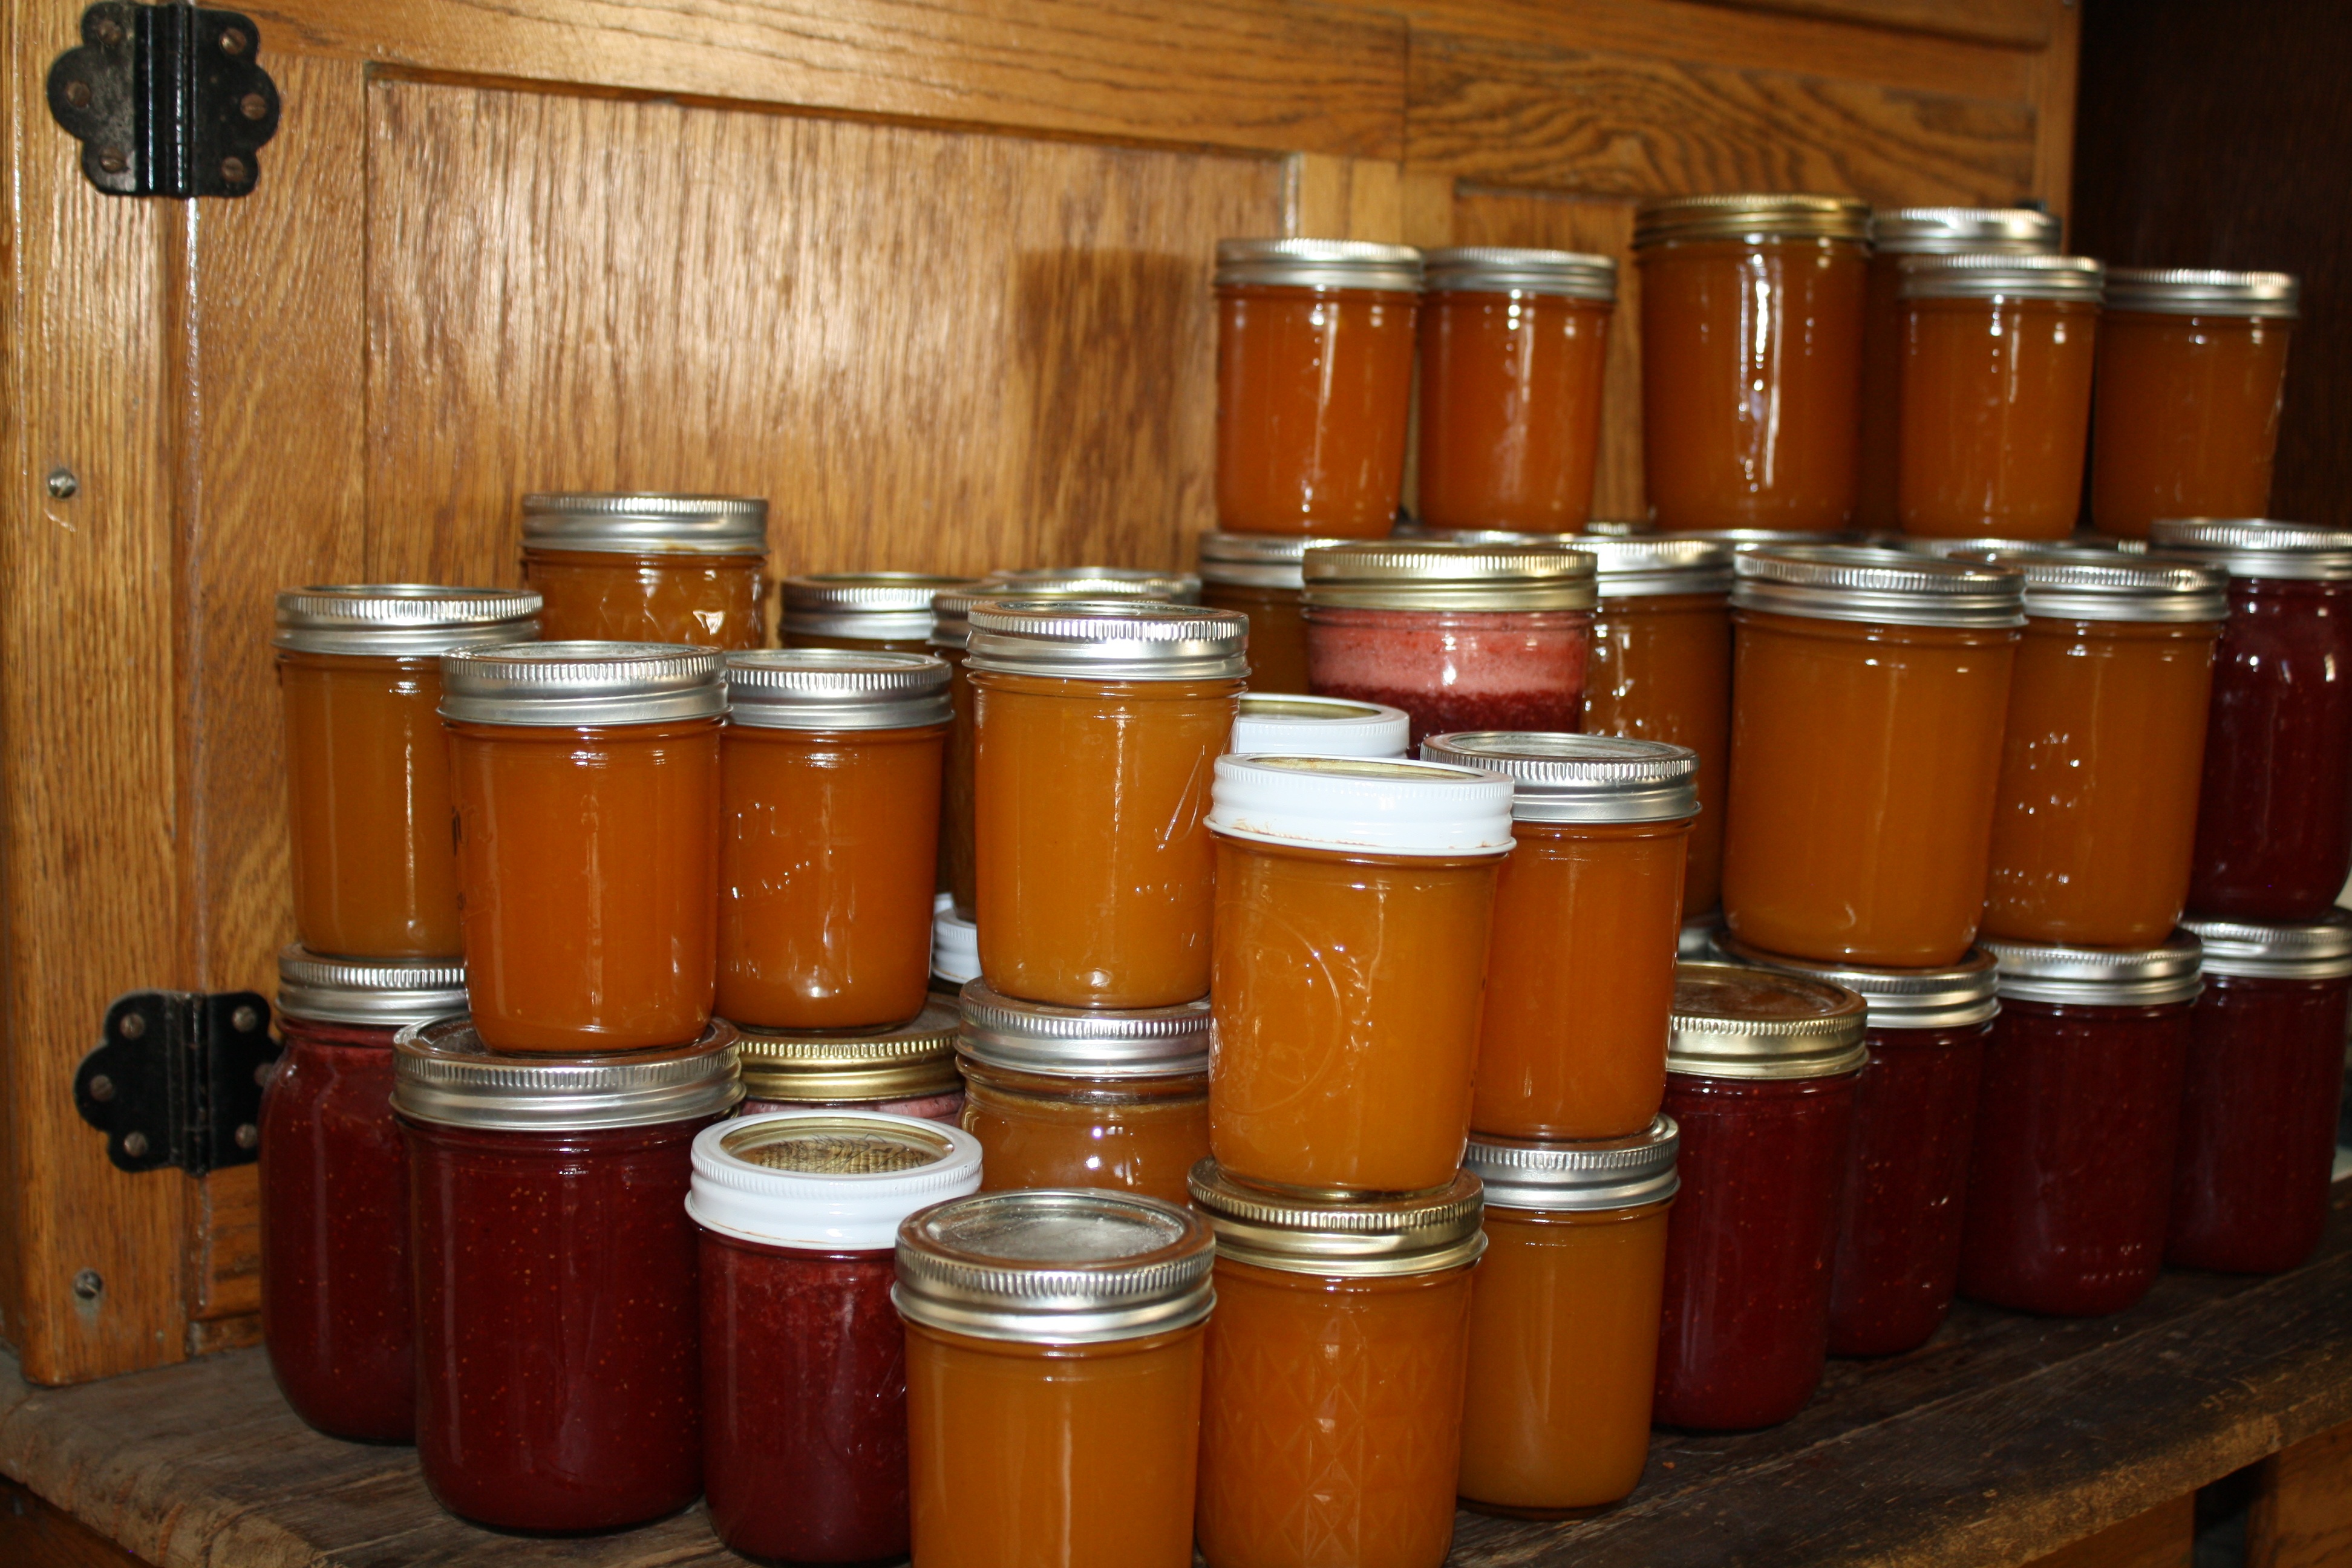
fruit, sweet, jar, food, cooking, produce, delicious, homemade, jam, jelly, preserve, canning, traditional, canned, marmalade, man made object, food preservation